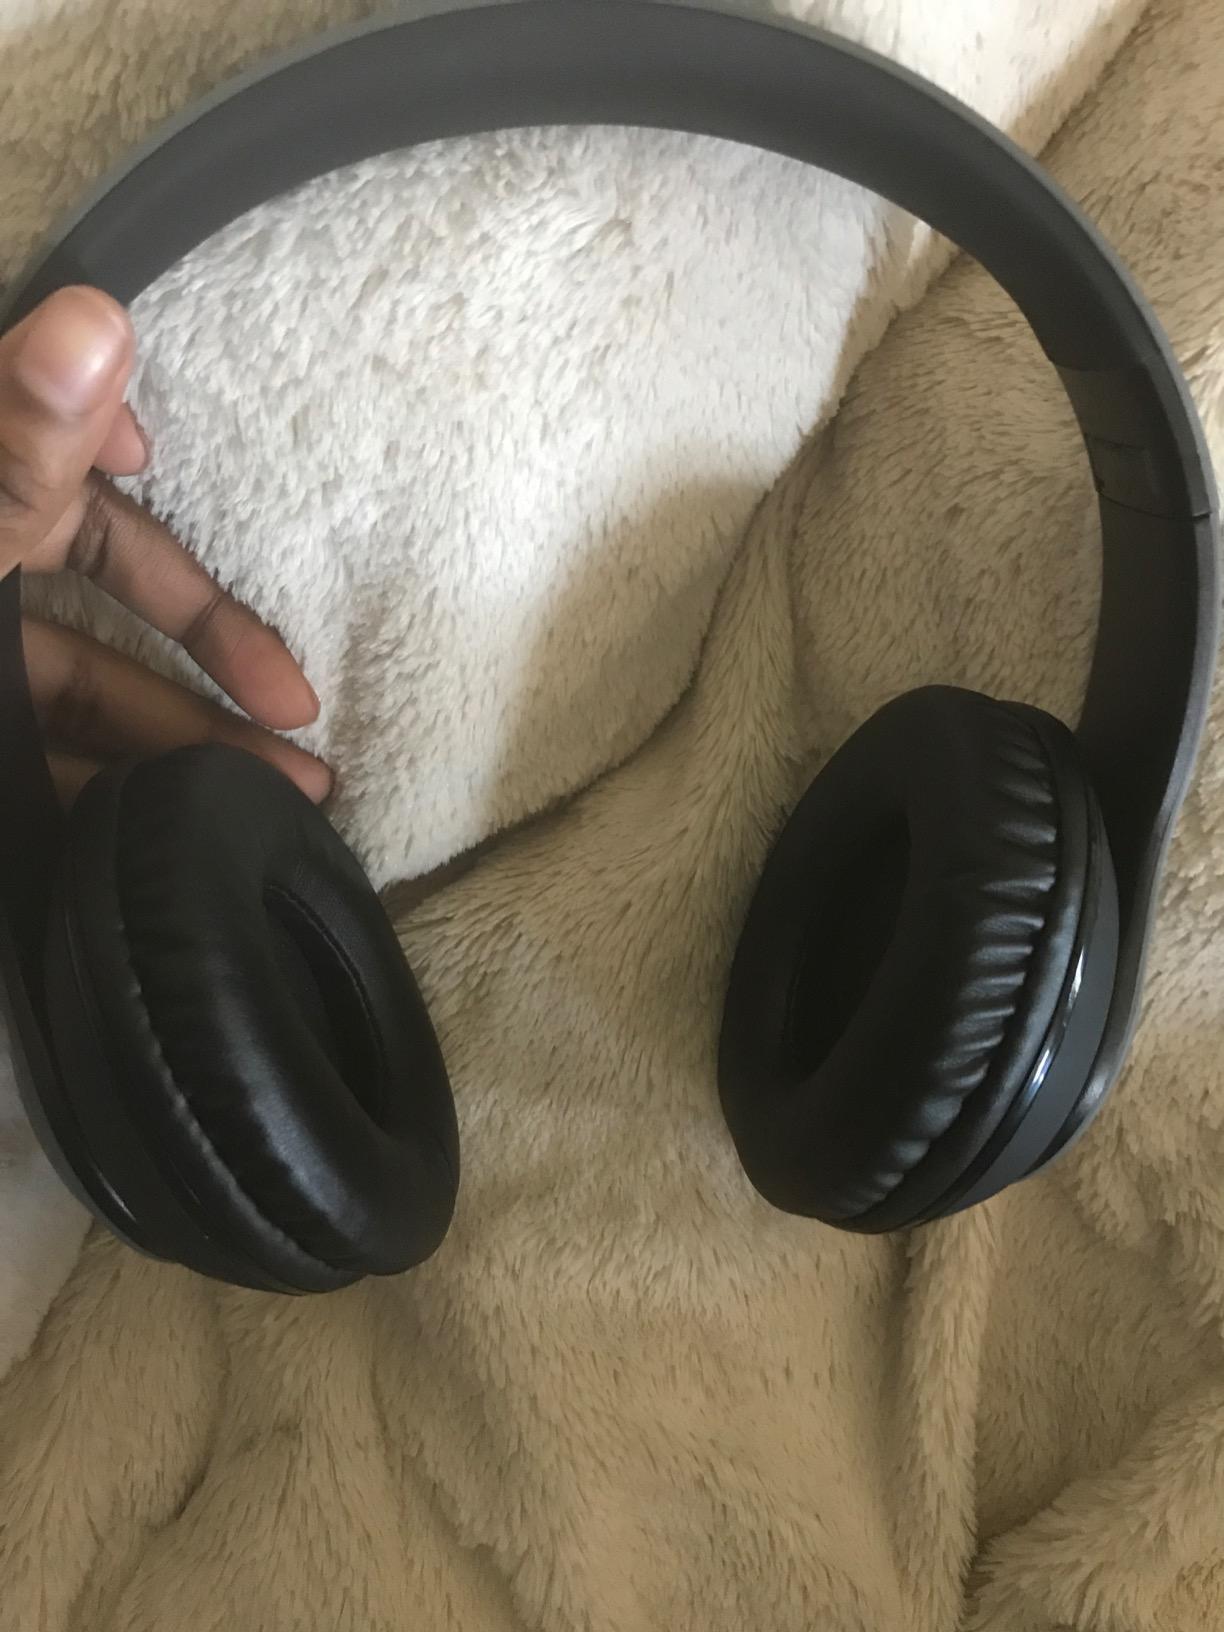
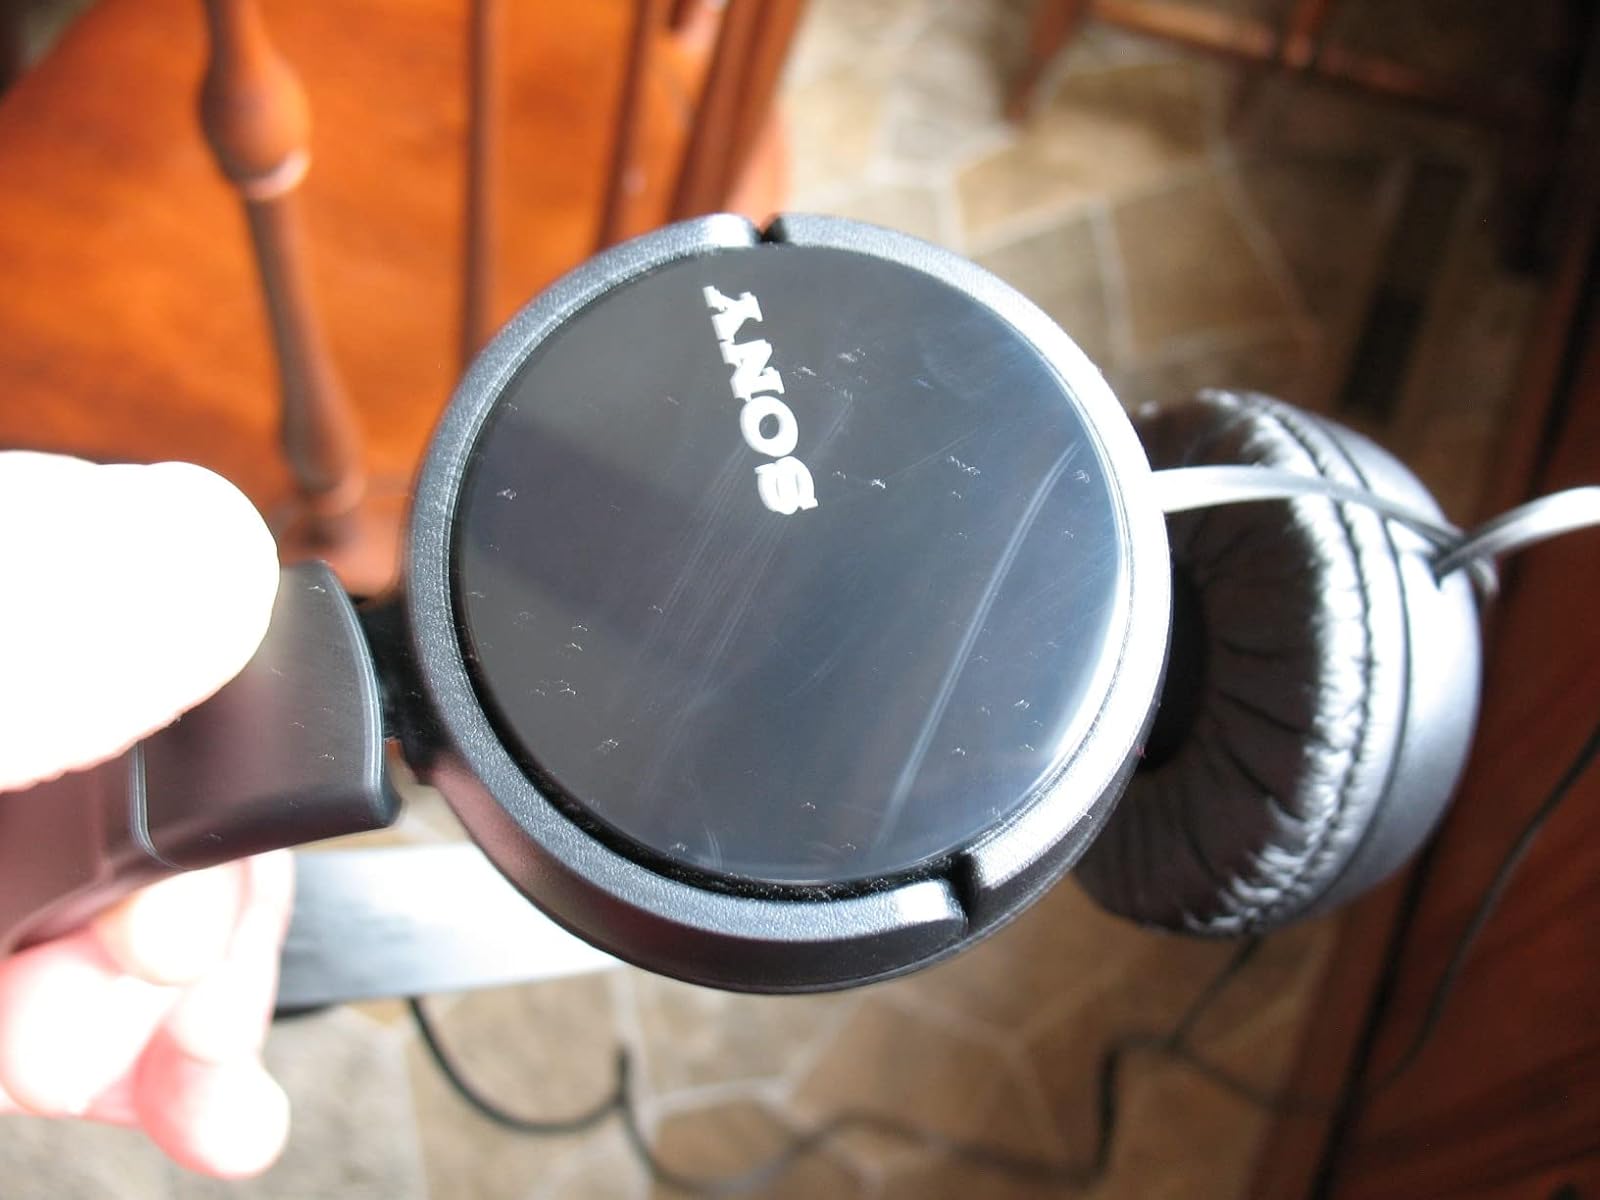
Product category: headphones
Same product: no